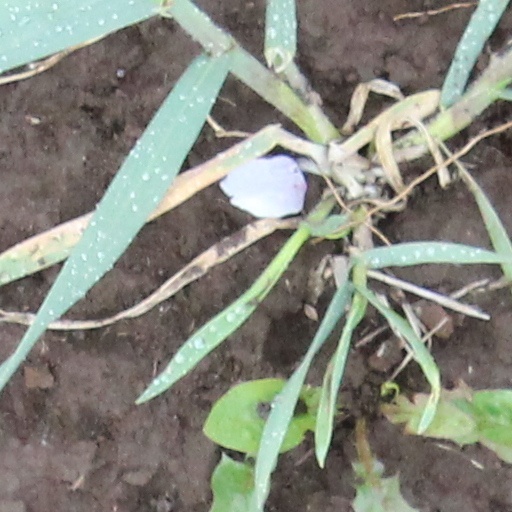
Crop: wheat